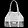
Label: Bag